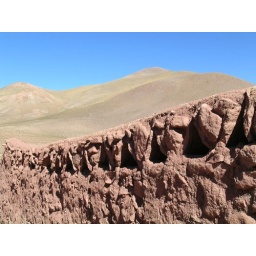
Little church wall, mountain and sky in Atacama desert